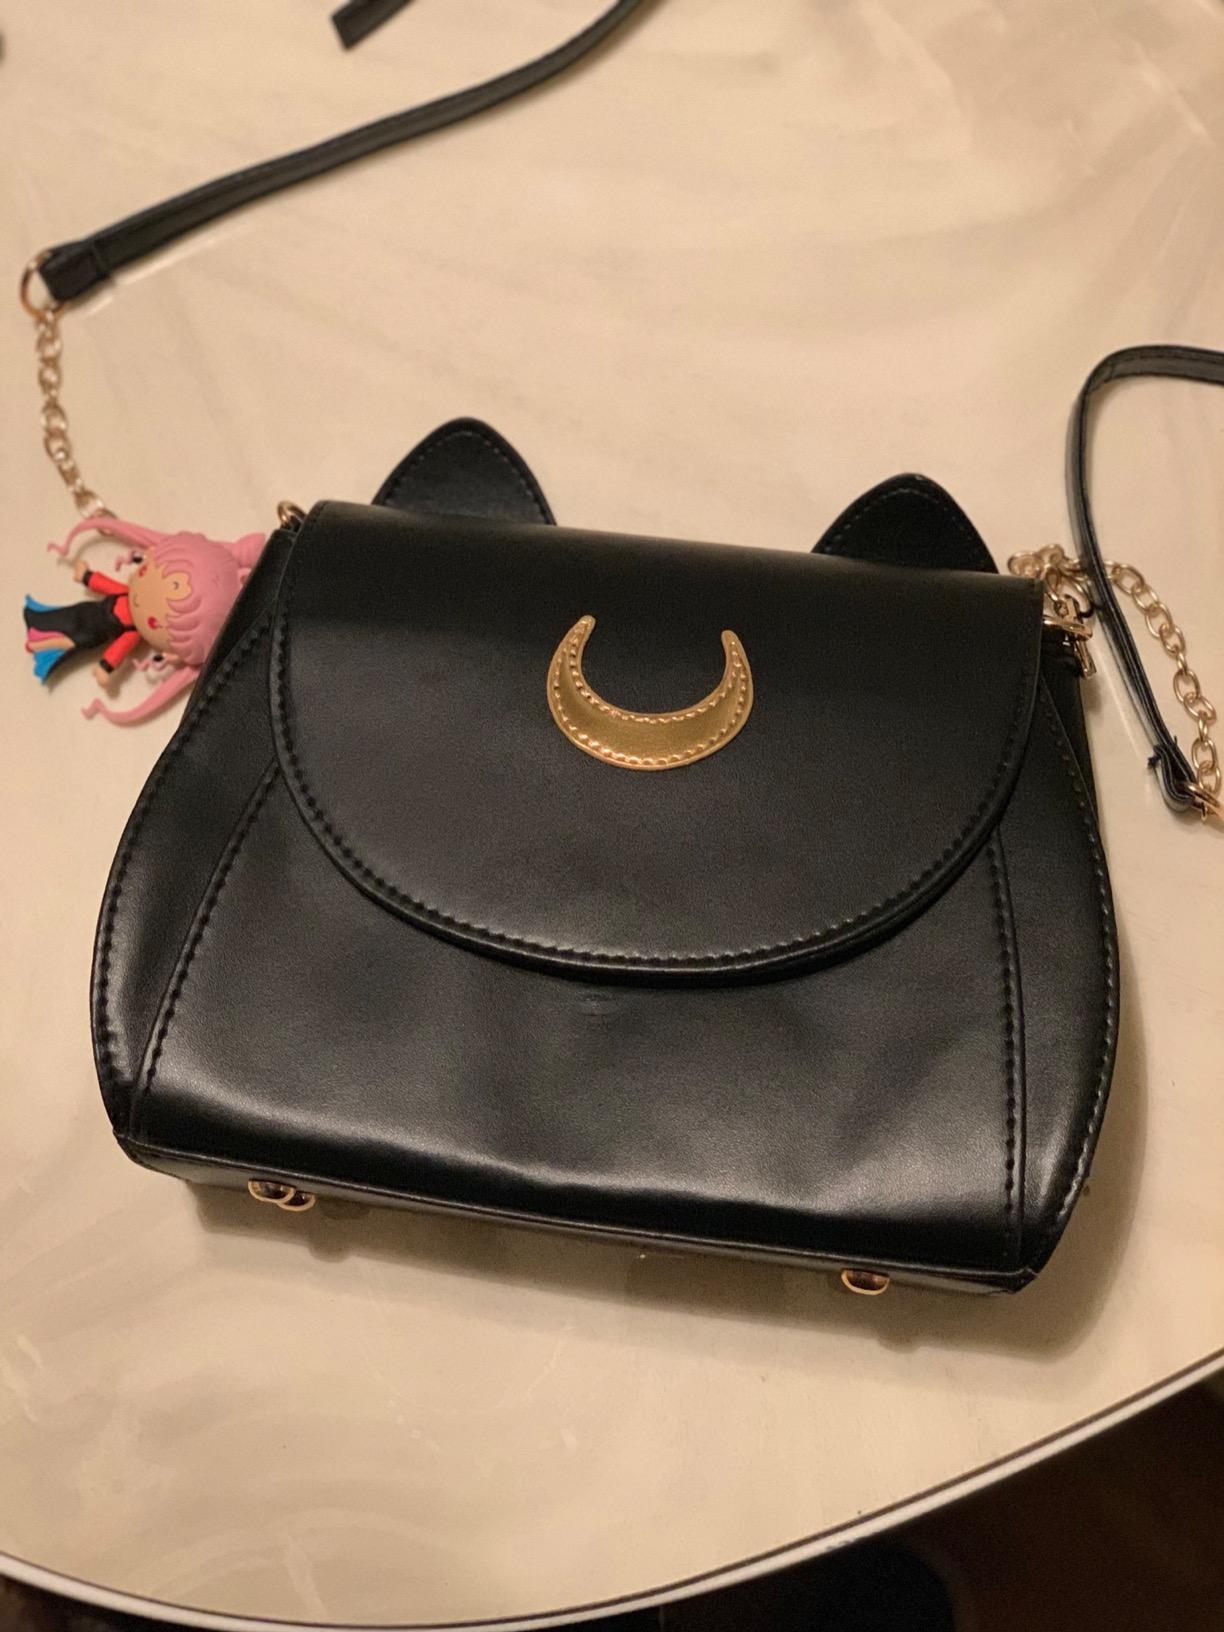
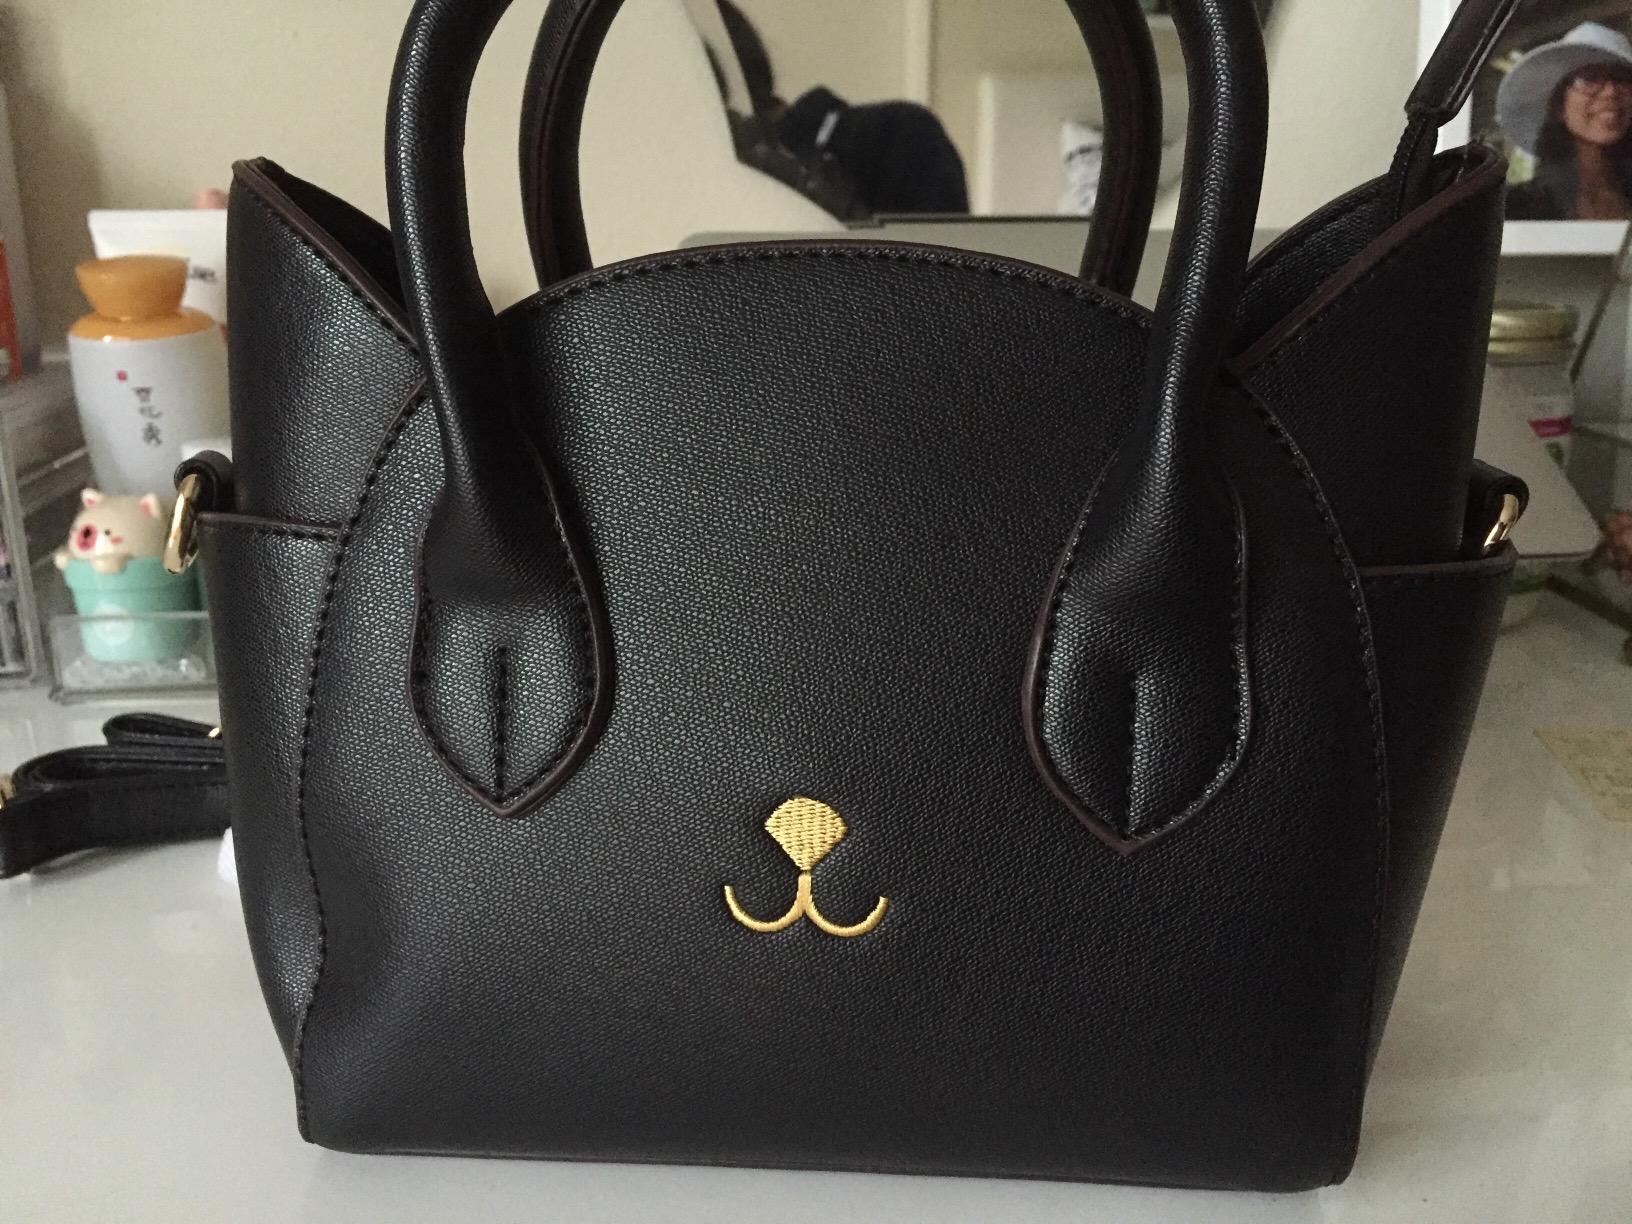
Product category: accessories_handbag
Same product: no